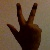
The image shows a hand gesture representing the number 3 in Indian Sign Language.